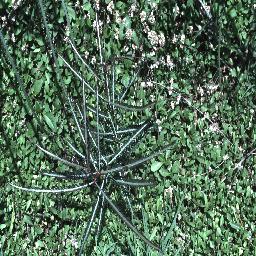
Label: parkinsonia